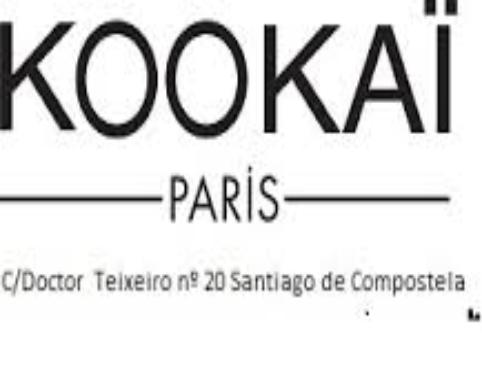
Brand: Kookai
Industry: Clothes